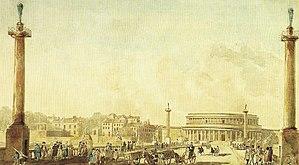
Projet pour le pont de la Concorde et la façade nord du Palais-Bourbon
Le palais Bourbon est le nom communément donné au bâtiment qui abrite l'Assemblée nationale française, situé sur le quai d'Orsay, dans le 7ᵉ arrondissement de Paris, dans l’enfilade du pont de la Concorde et de la place de la Concorde. Il est gardé par le 2ᵉ régiment d'infanterie de la Garde républicaine.
Étienne-Chérubin Leconte, né en 1761, mort en 1818, est un architecte français. Avec Percier, Fontaine et Poyet, il est un des architectes importants du style Empire. Il est l'architecte de châteaux, d'hôtels particuliers, de la manufacture de Sèvres et de bâtiments officiels.
Jacques-Pierre Gisors, dit aussi « de Gisors » ou « Gisors l'Aîné », est un architecte français. En 1779 il partage le prix de Rome avec François-Jacques Delannoy.